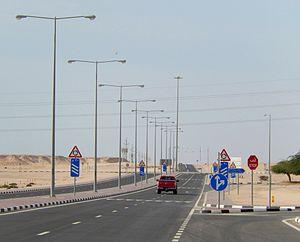
Cet article décrit les différents moyens de transport au Qatar.